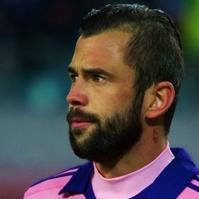
Age: 26